Henrico County, Virginia

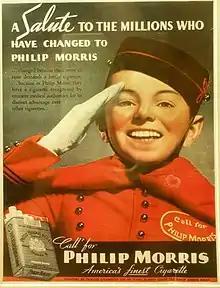
An advertisement for Philip Morris, now known as Altria, which is headquartered in Henrico.

In 1634, Henrico Shire was one of the eight original Shires of Virginia established in the Virginia Colony. Since then, 10 counties and three independent cities have been formed from the original territory of Henrico Shire.